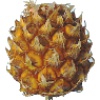
Label: pineapple_mini